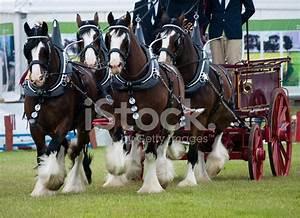
horse